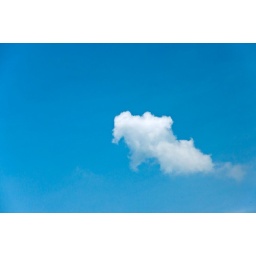
A single white cloud dispersing over a clear blue sky on a cold sping day.